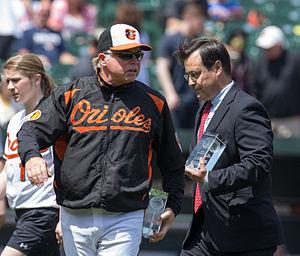
Dan Duquette, né en 1958 à Dalton, Massachusetts, États-Unis, est le directeur général des Orioles de Baltimore de la Ligue majeure de baseball. Il occupe précédemment les mêmes fonctions chez les Expos de Montréal et les Red Sox de Boston